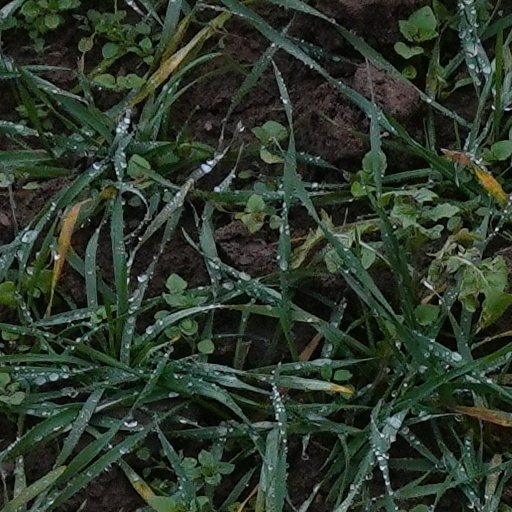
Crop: wheat